Anti-apartheid movement in the United States

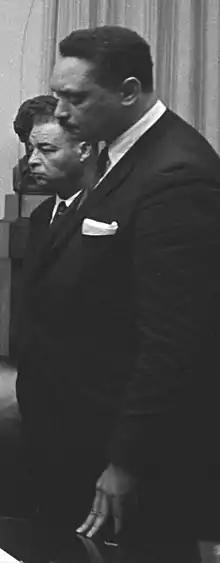
Rev. Leon Sullivan, developer of the Sullivan Principles of corporate social responsibility

After the 1980 election, President Ronald Reagan's adopted the policy of constructive engagement with South Africa in 1981. Written by Reagan's Assistant Secretary of State Chester Crocker, the policy called for easing economic sanctions and improving trade relationships to gradually steer South Africa away from the apartheid system. South Africa's role as a critical Cold War ally and a profitable investment environment led the Reagan administration to avoid anti-apartheid rhetoric and remain political and economically engaged in South Africa. However, with increasing pressure from Congress, university students, and civil rights activists, combined with the lack of actionable changes within South Africa's government, Reagan was forced reassess his policies towards South Africa. Debate ensues on whether constructive engagement helped end or prolong South Africa's apartheid system.